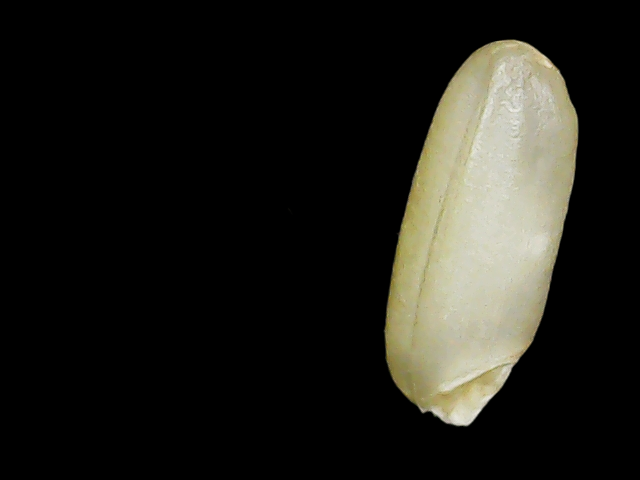
Rice variety: Binadhan23